Carlton, Victoria

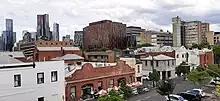
Faraday Street Carlton, with University of Melbourne buildings in the distance on the right

The famous La Mama Theatre is located in Carlton. It is noted for its energy, which is typical of the early Australian theatre scene in the 1970s. Besides that, Cinema Nova on Lygon Street shows many Australian and international art-house films, while Readings Bookstore has been a hub for literary and musical connoisseurs since the 1970s.